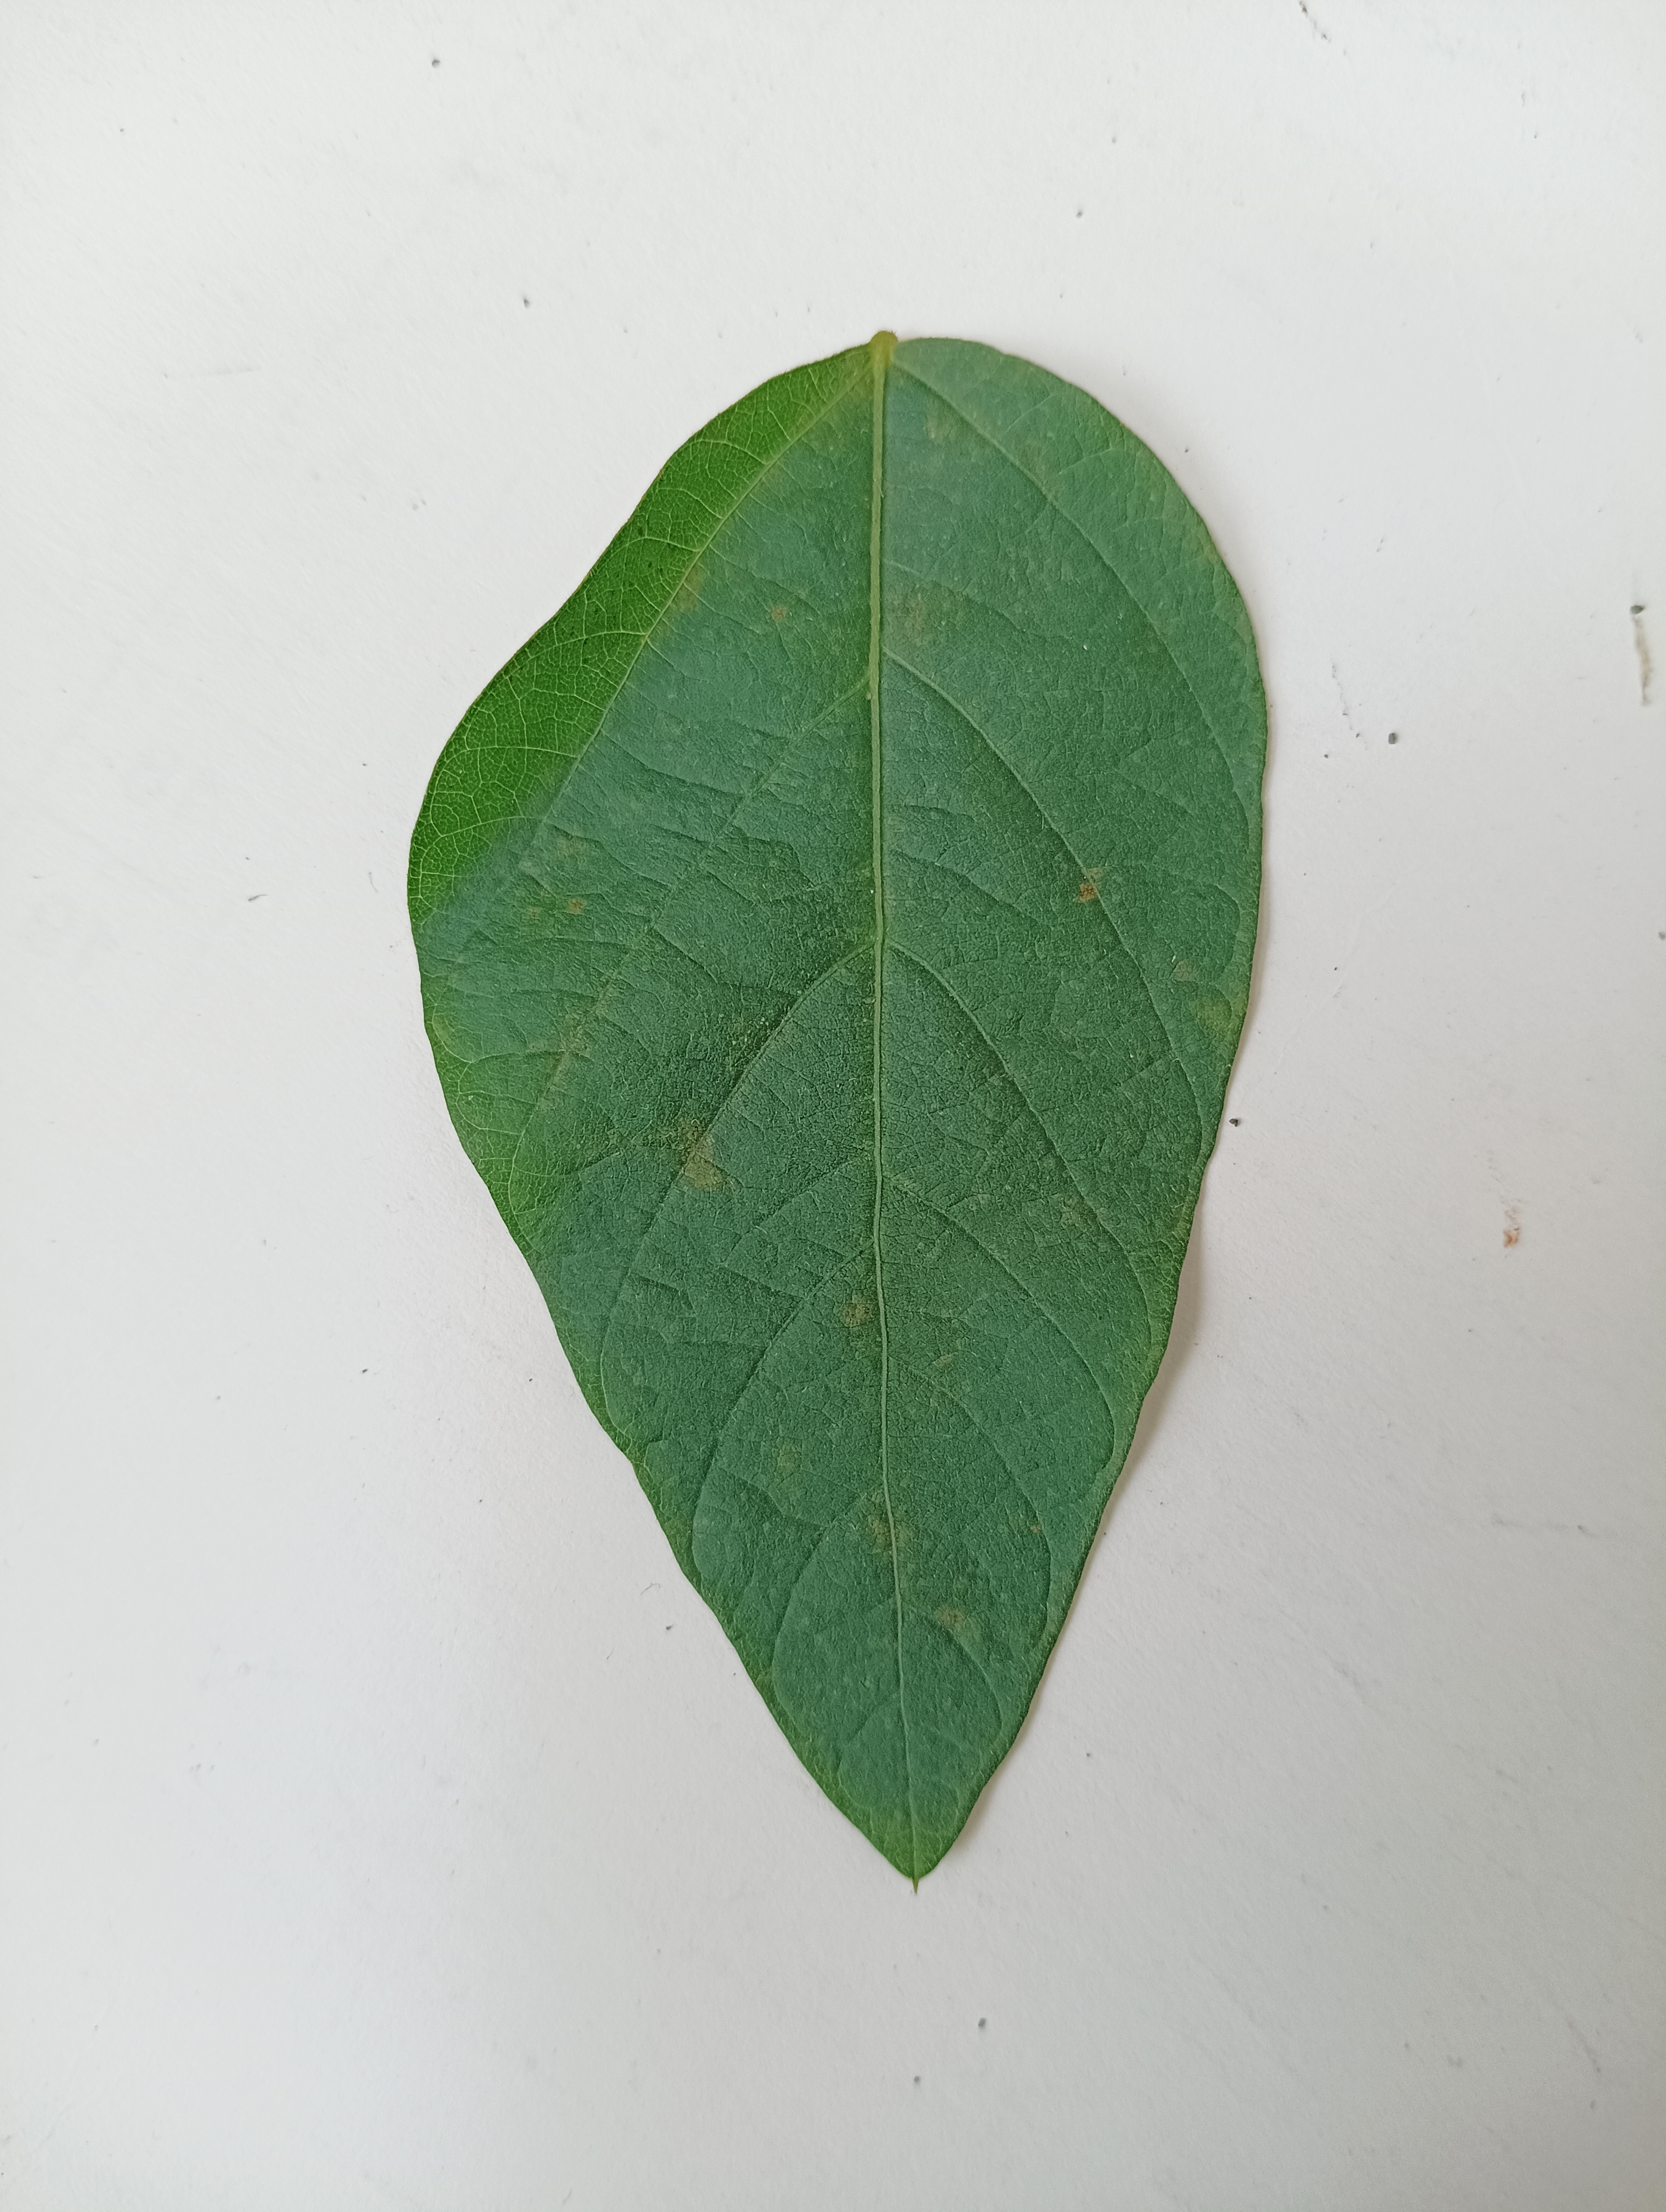
Label: Healthy